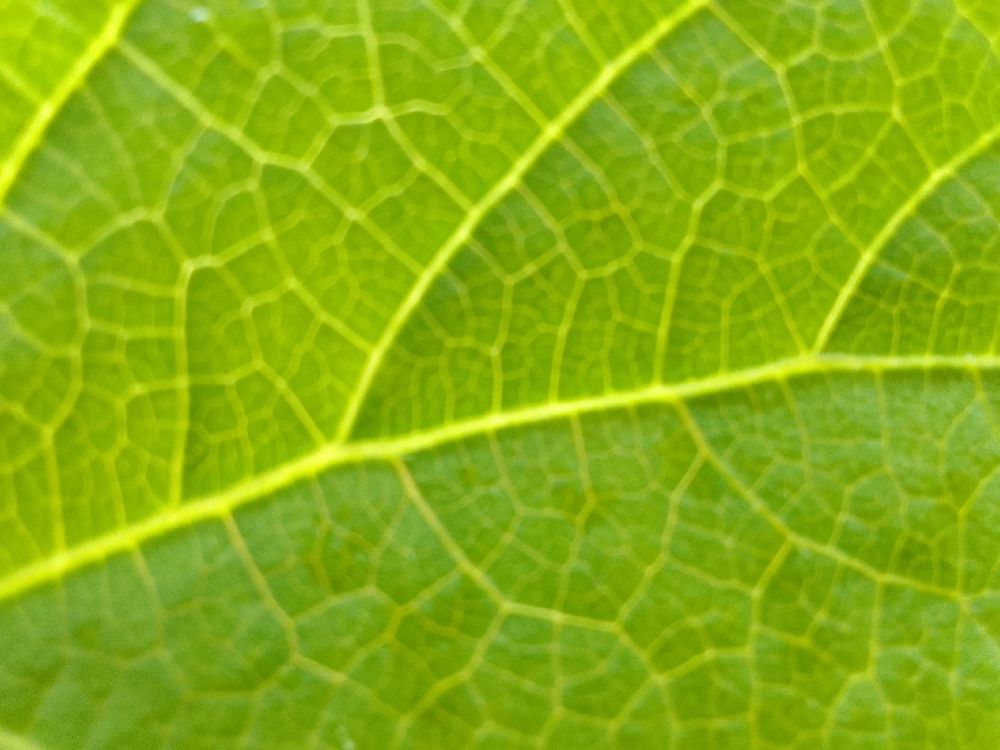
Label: healthy